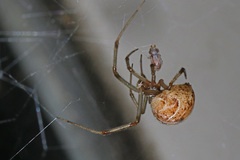
Species: Parasteatoda_tepidariorum